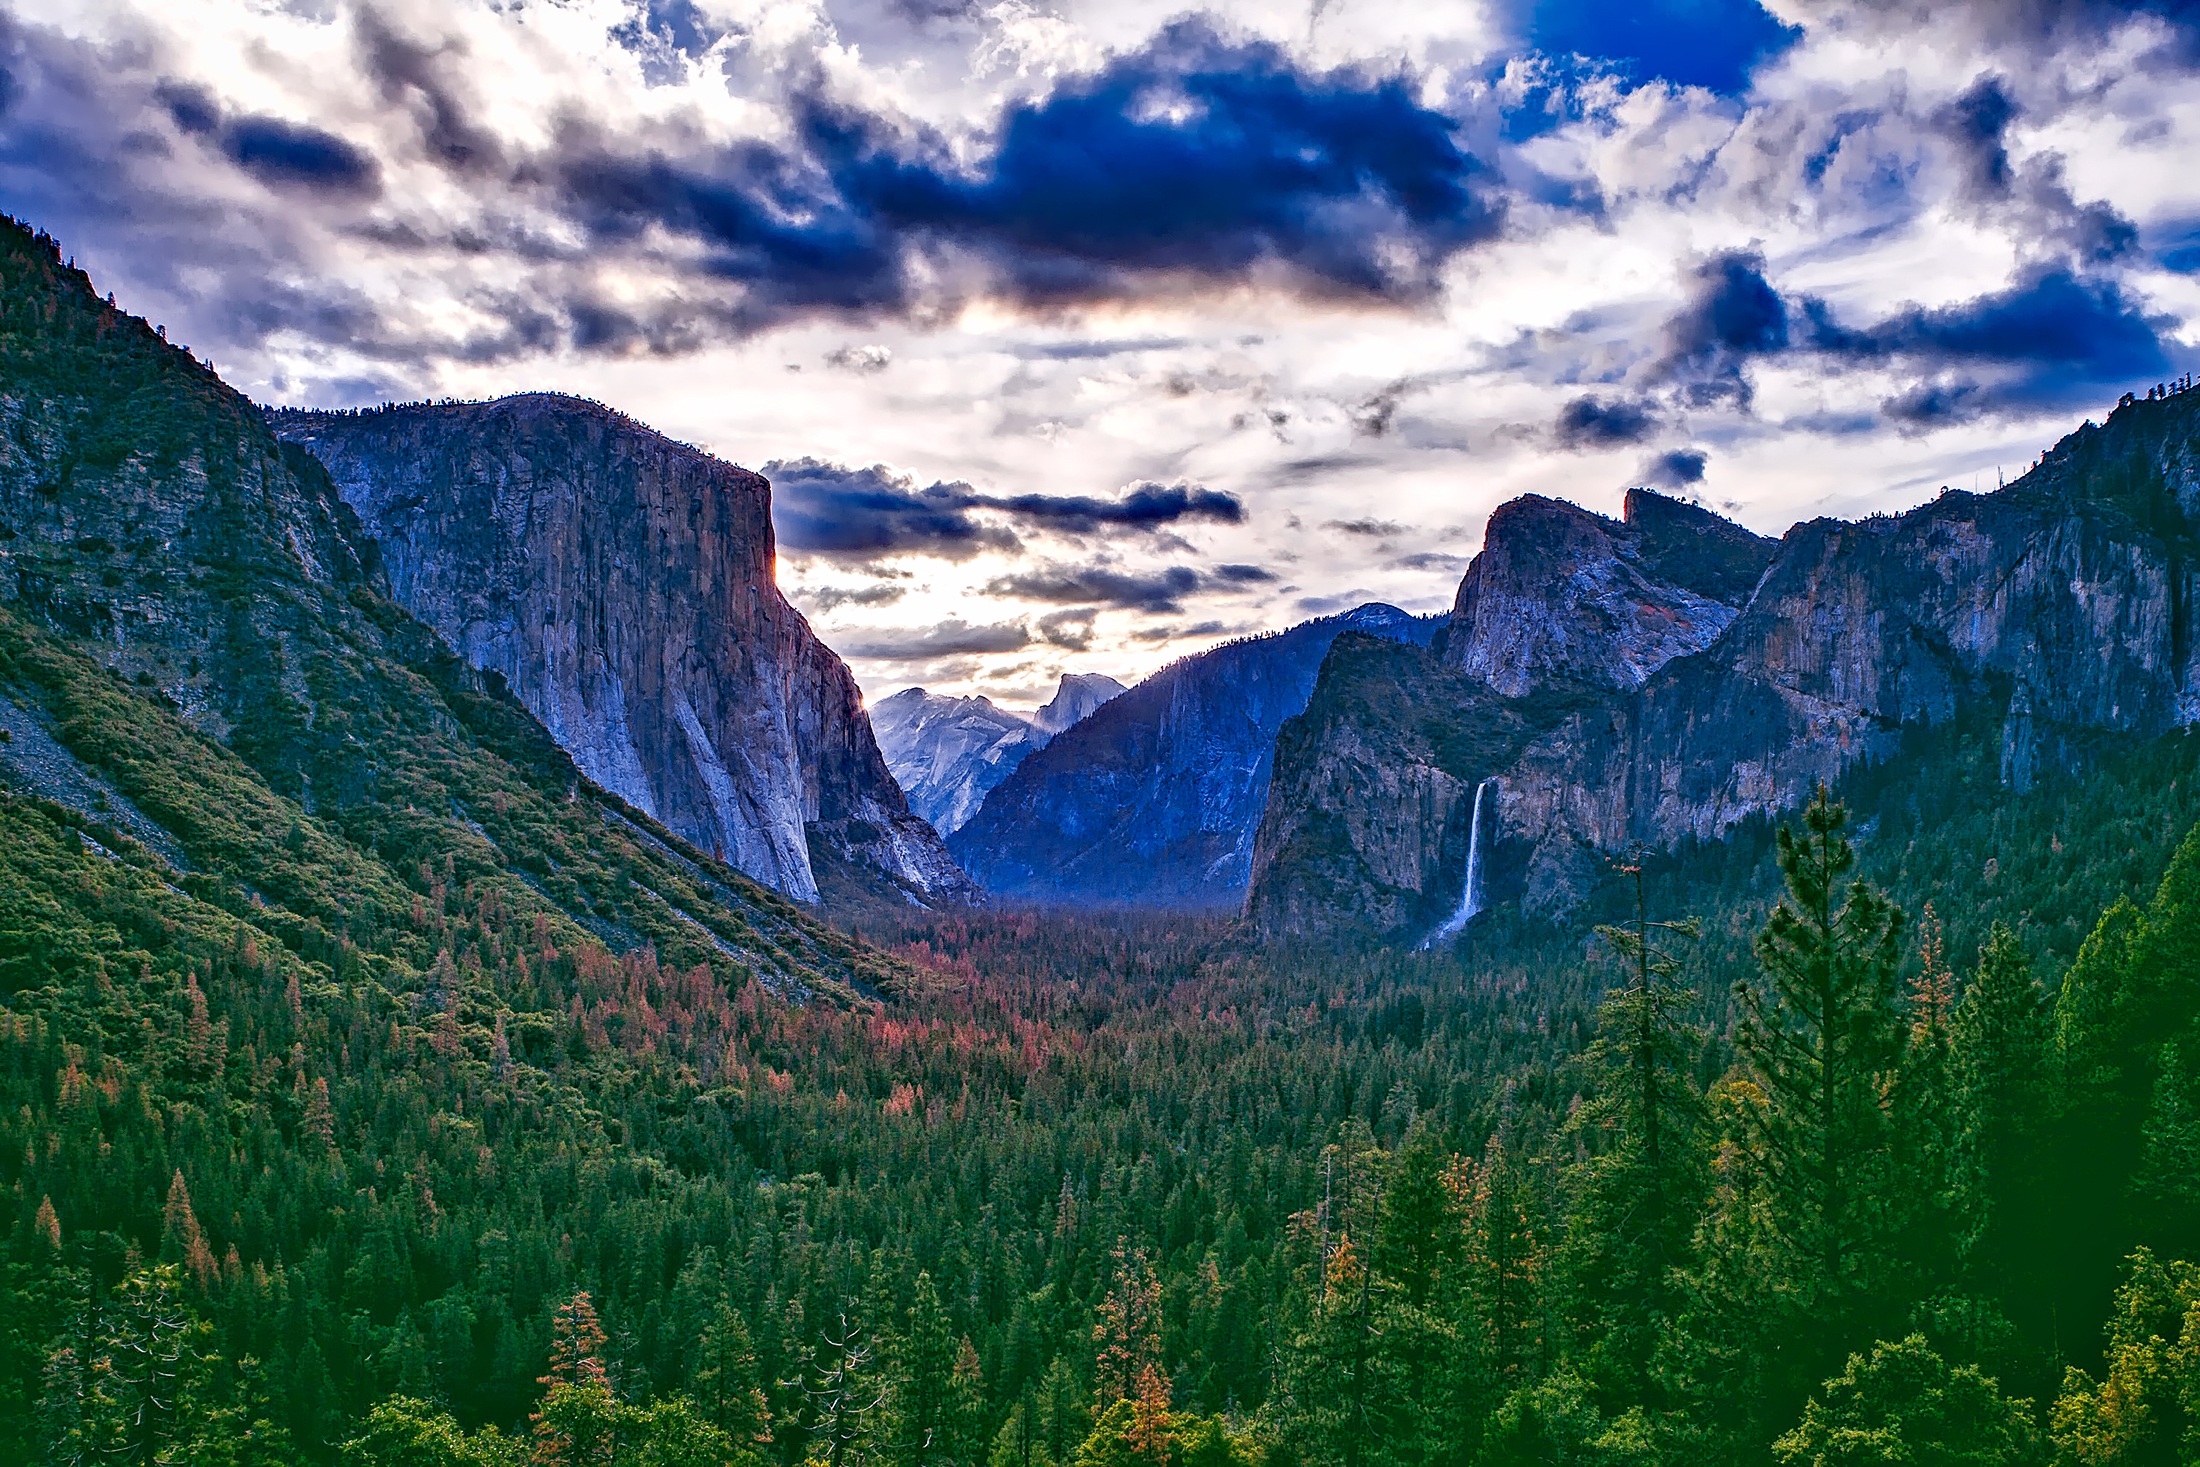
landscape, nature, forest, wilderness, mountain, cloud, sky, sunset, meadow, countryside, fall, valley, mountain range, country, vacation, yosemite, dusk, autumn, holiday, fjord, colorful, tourism, national park, california, ridge, trees, outdoors, woods, outside, clouds, mountains, alps, plateau, beautiful, fell, landform, mountain pass, geographical feature, mountainous landforms